Alain Chapel

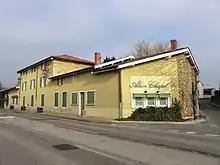
Former restaurant of Alain Chapel in Mionnay

In the 1960s, Paul Bocuse, Alain Chapel, Jean and Pierre Troisgros, and Michel Guérard "disrupted restaurant culture... Breaking away from the long-established rules of French haute cuisine, the group pushed for food to look and taste more like the stuff it’s actually made from, to be leaner and lighter and brighter."